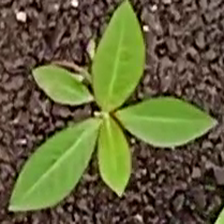
Weed species: Moti_dudhi(Euphorbia_geneculata_L)